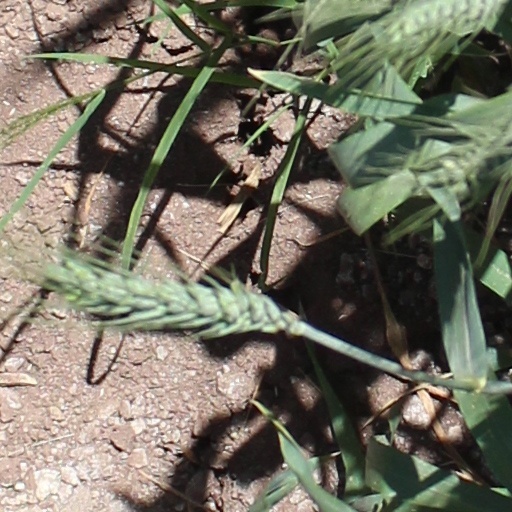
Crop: wheat